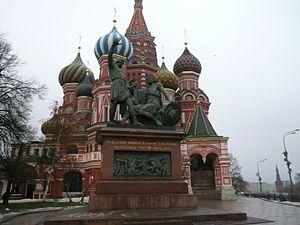
Le Kremlin et la place Rouge, Moscou (Fédération de Russie) Español: El kremlin y la Plaza Roja de Moscú 日本語: モスクワのクレムリンと赤の広場 中文: 莫斯科克里姆林宫和红场